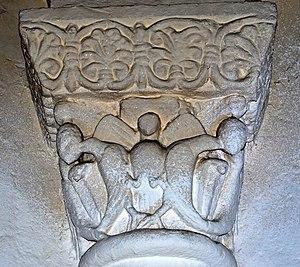
Chapiteaux de l'église Notre-Dame de Lestiac-sur-Garonne
L'église Notre-Dame est une église catholique située sur la commune de Lestiac-sur-Garonne, dans le département de la Gironde, en France.